Arcade Volleyball

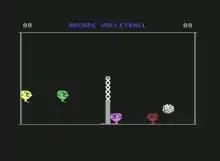
Original Commodore 64 version

The game features teams of one or two players (depending on the platform) shaped like balls with legs who hit the volleyball with their heads. The game is played from a side-view perspective, and the ball can be bounced off of the walls and ceiling without penalty. Scoring is based on the original volleyball scoring rules, where only the serving team can score on each volley, and 15 points are required to win the game. The same head is permitted to hit the ball multiple times, but the team may only hit the ball three times while the ball is on their side.